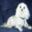
Label: dog